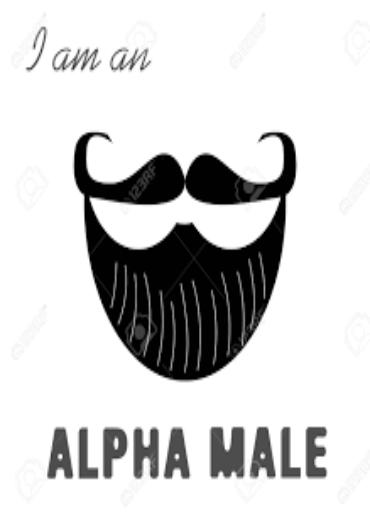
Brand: Alpha Male
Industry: Others